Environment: real
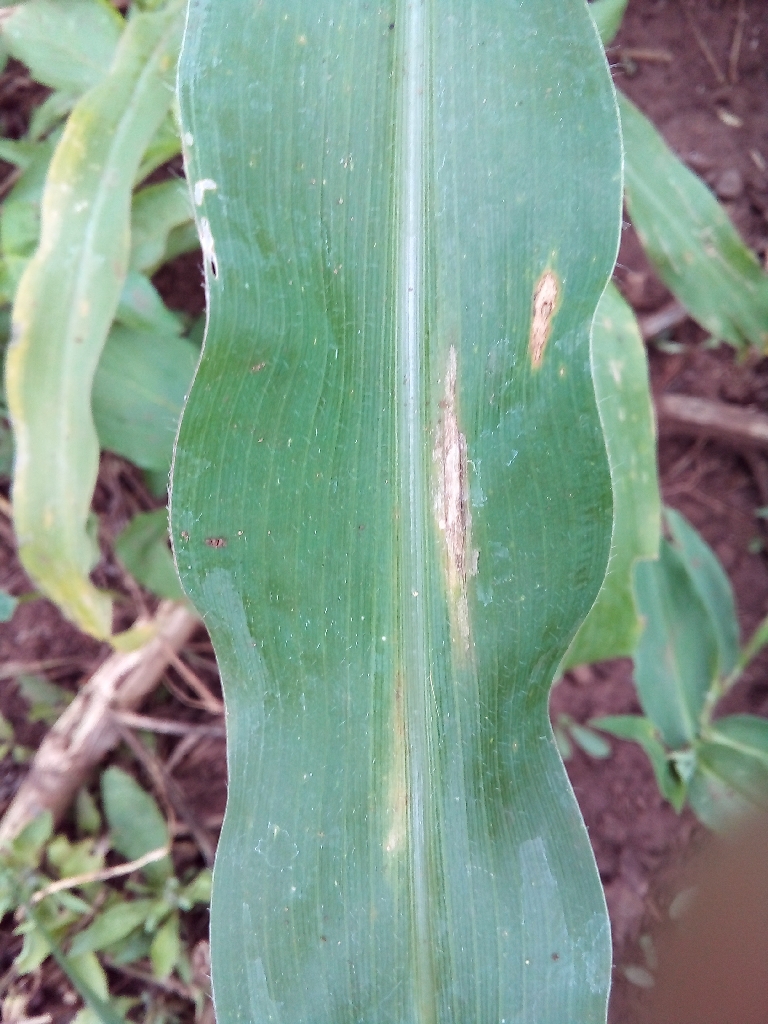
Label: northern_corn_leaf_blight